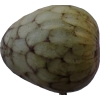
Label: cherimoya